Palace of the Soviets

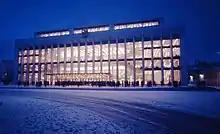
The Palace of Congresses in the Moscow Kremlin was built in 1961. It followed the template developed at the 1958–1959 competitions, and inherited the intended role of the canceled Palace of the Soviets, albeit at a much smaller scale.

In February 1931, the government set up a three-tier project management structure. The Construction Council was a decorative political committee chaired by Kliment Voroshilov and later Vyacheslav Molotov; it served as a proxy for announcing decisions made by Stalin and the Politburo. The subordinate Construction Directorate (USDS) was the actual project management team of (chair), Boris Iofan (chief architect), Hermann Krasin, and Ivan Mashkov. The USDS appointed and supervised the Technical Council, that included dozens of experienced architects, artists and engineers.